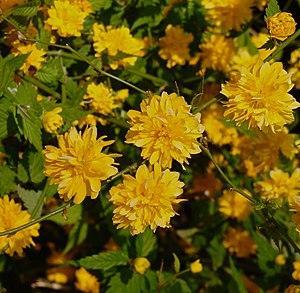
Kerria japonica pleniflora, (Corète du Japon). Parc Floral de Paris
La Corète du Japon est un arbuste de la famille des Rosaceae.